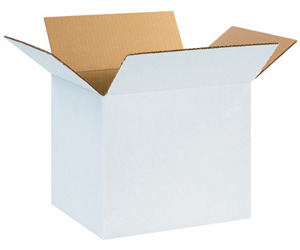
Label: cardboard